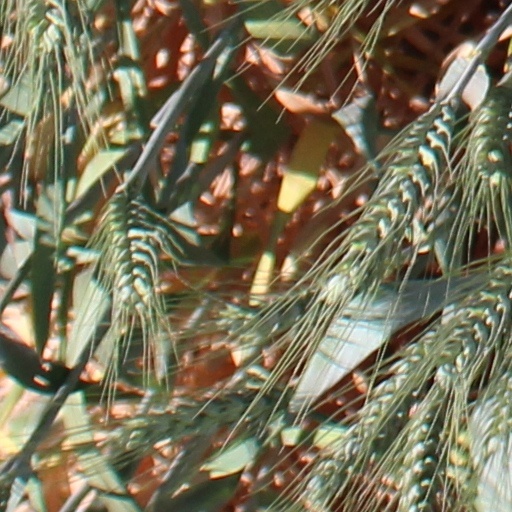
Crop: wheat